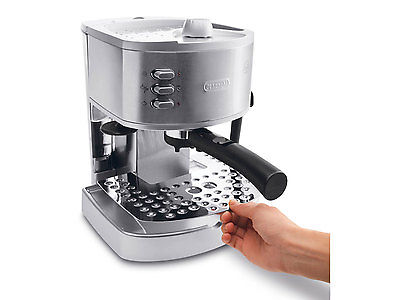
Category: coffee maker